Bala Tripura Sundari Temple

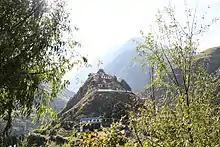

Shree Bala Tripura Sundari Devi Bhagawoti Temple,, is a significant pilgrimage site in Shaktism.